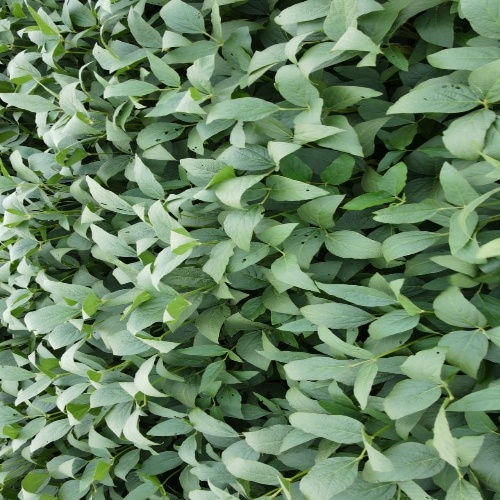
Label: Diabrotica_speciosa